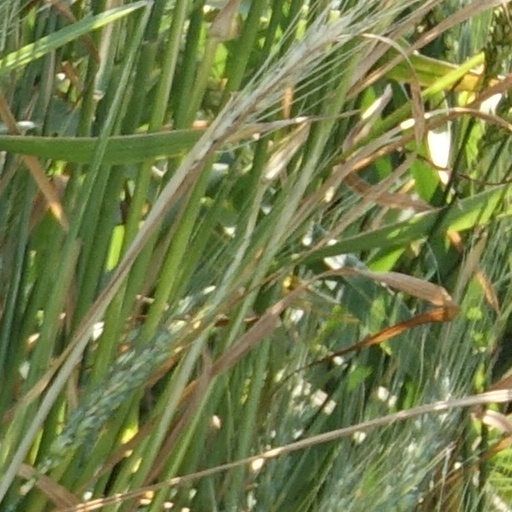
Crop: wheat